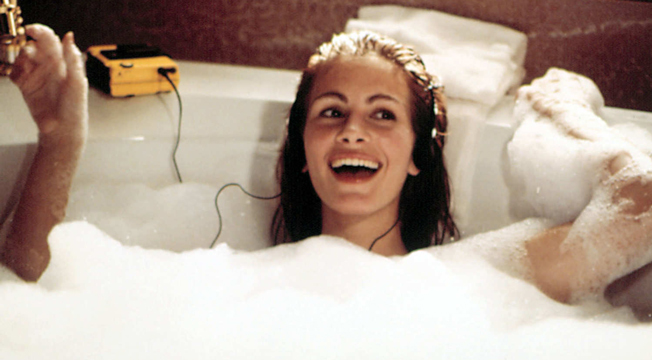
Gender: women